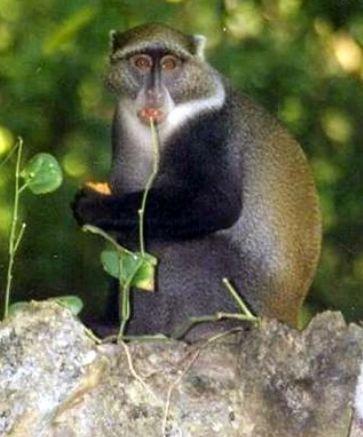
Ndege pori ameketi kwa utulivu juu ya jiwe ndani ya mbuga ya wanyama pori, anatazama mbele kwa makini akionekana kuchunguza mazingira ya asili yenye utulivu, uoto wa kijani na maisha ya porini yaliyojaa mvuto wa kipekee.